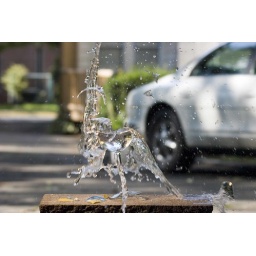
water in wine glass